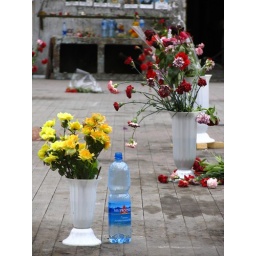
flower &amp;amp; water bottle in the gym of the beslan school no. 1.